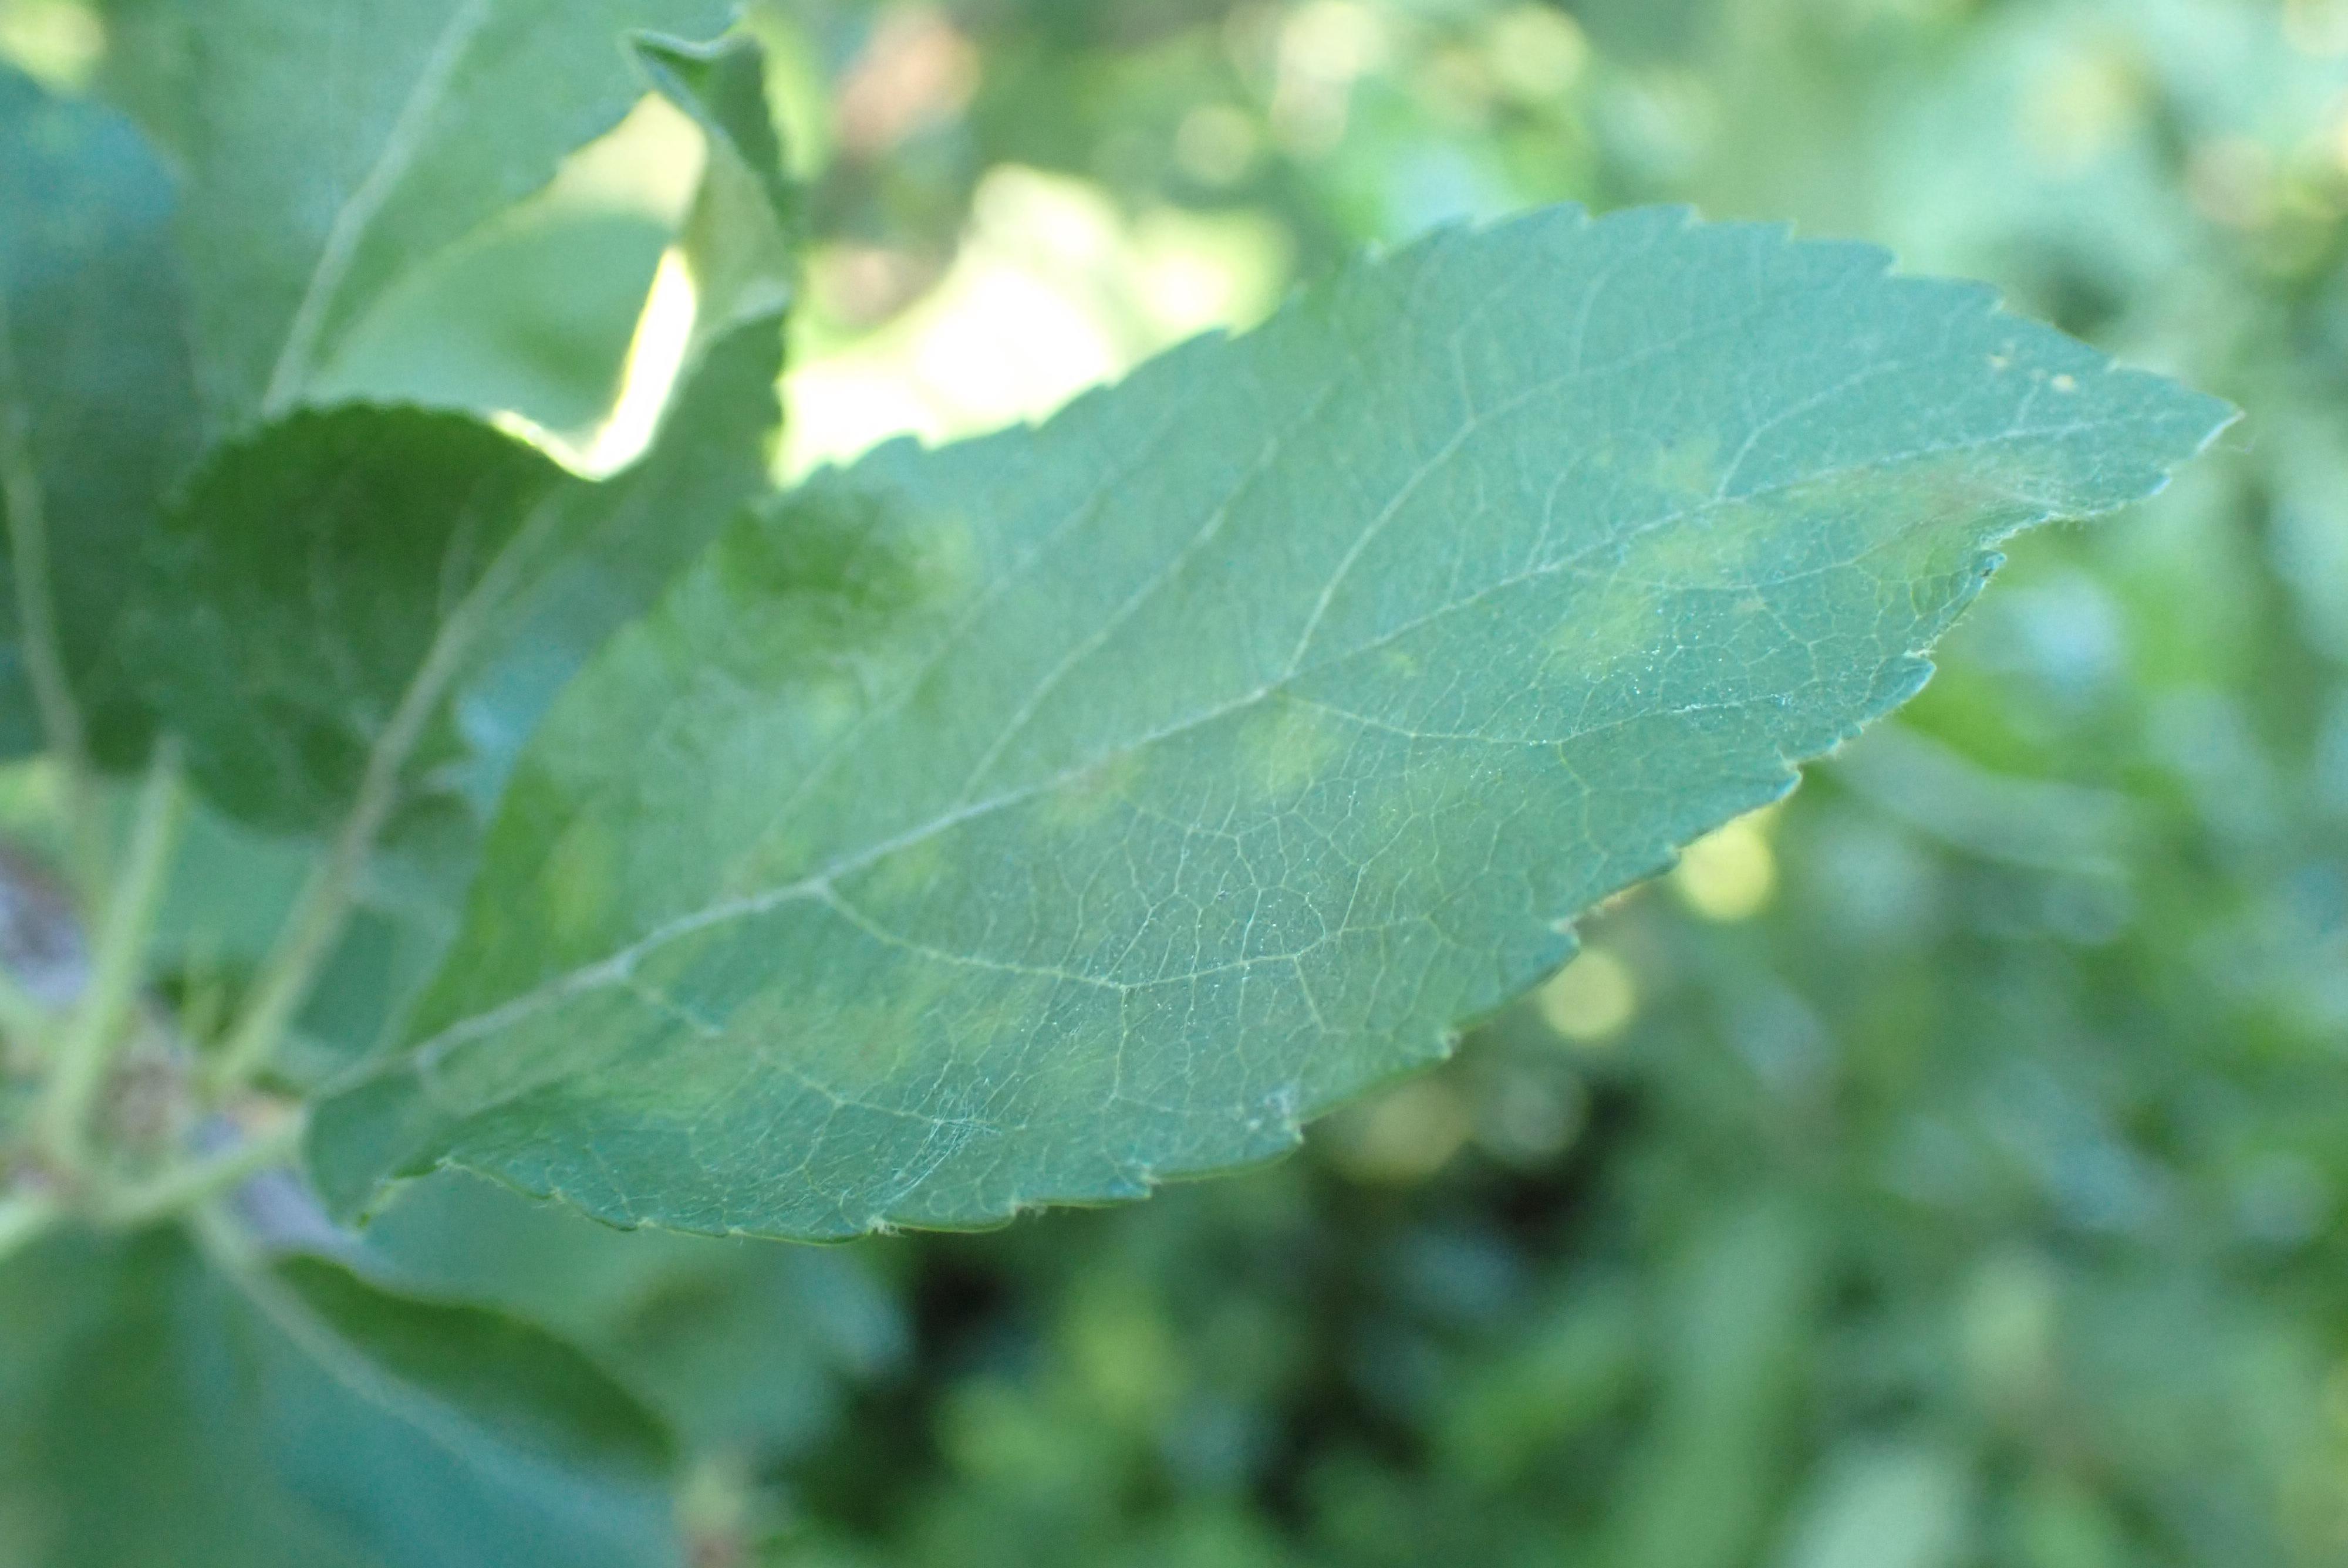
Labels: scab